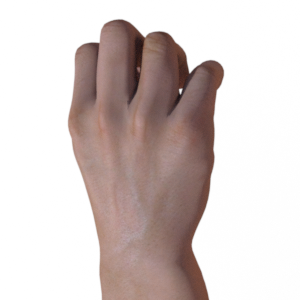
Label: rock